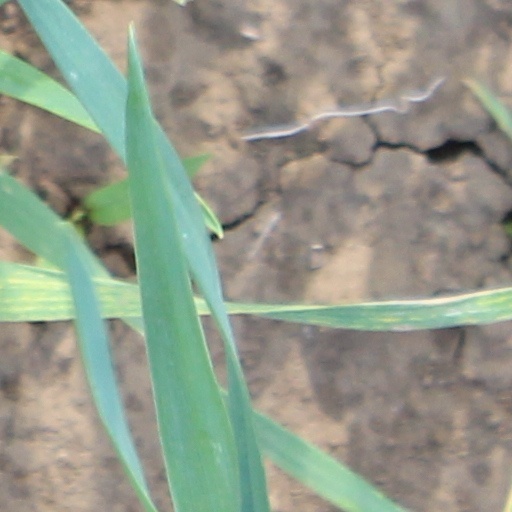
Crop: wheat